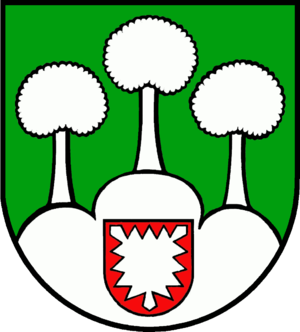
Horst (Holstein) est une commune allemande du Schleswig-Holstein, située dans l'arrondissement de Steinburg, à six kilomètres au nord-ouest de la ville d'Elmshorn. Elle est la commune la plus peuplée et le chef-lieu de l'Amt Horst-Herzhorn qui regroupe douze communes en tout.